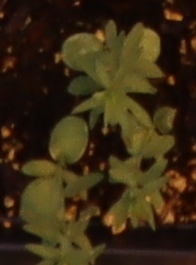
Label: Flax